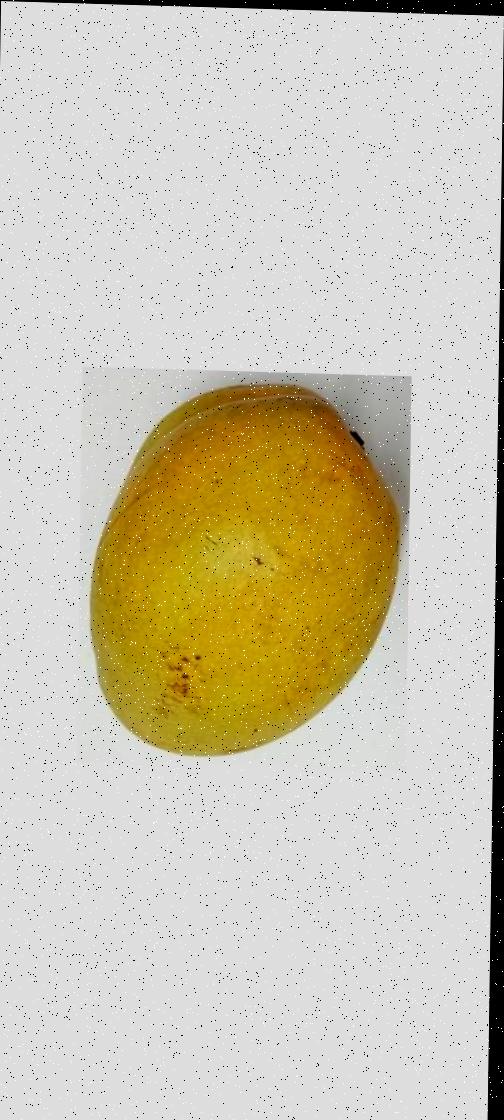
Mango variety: Bari-11